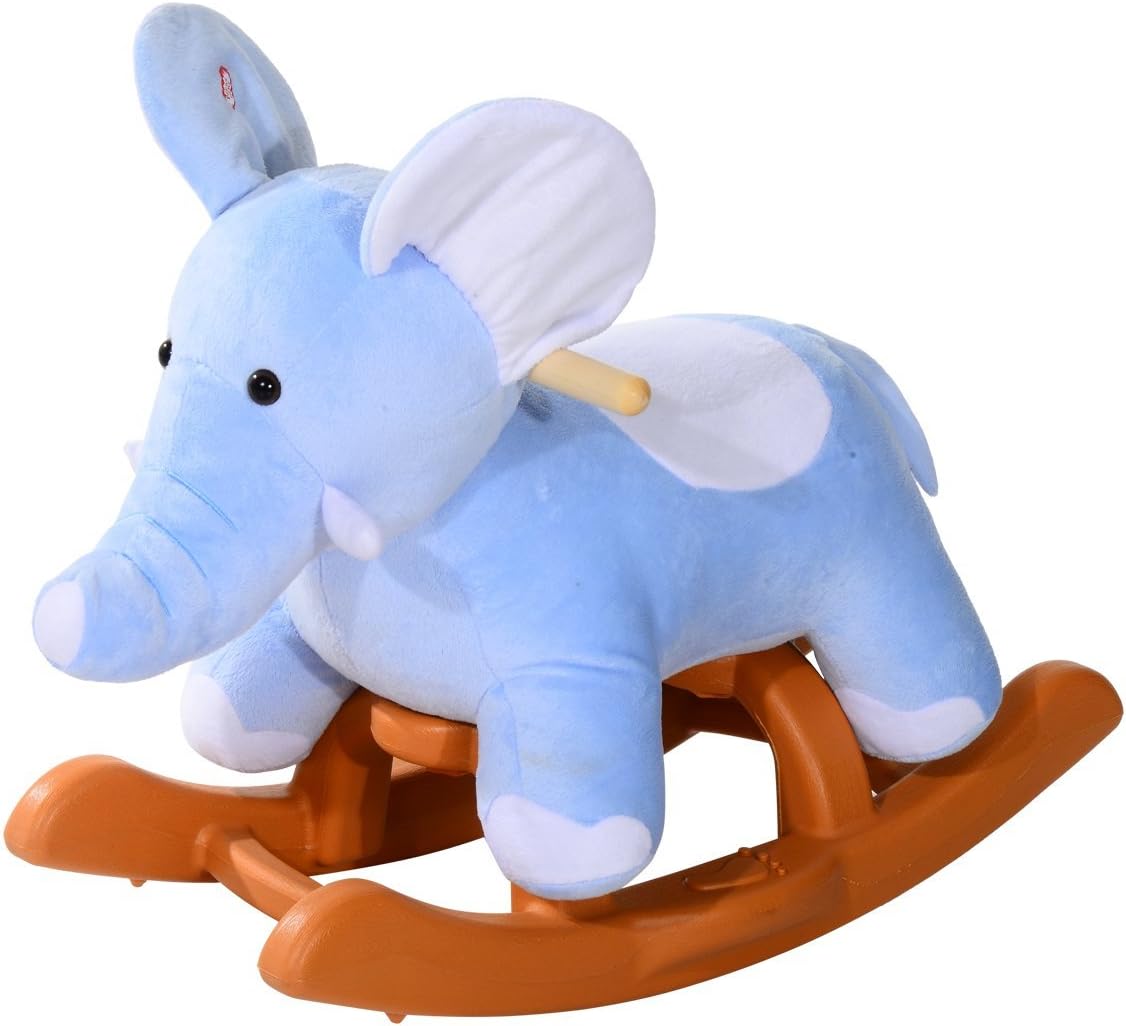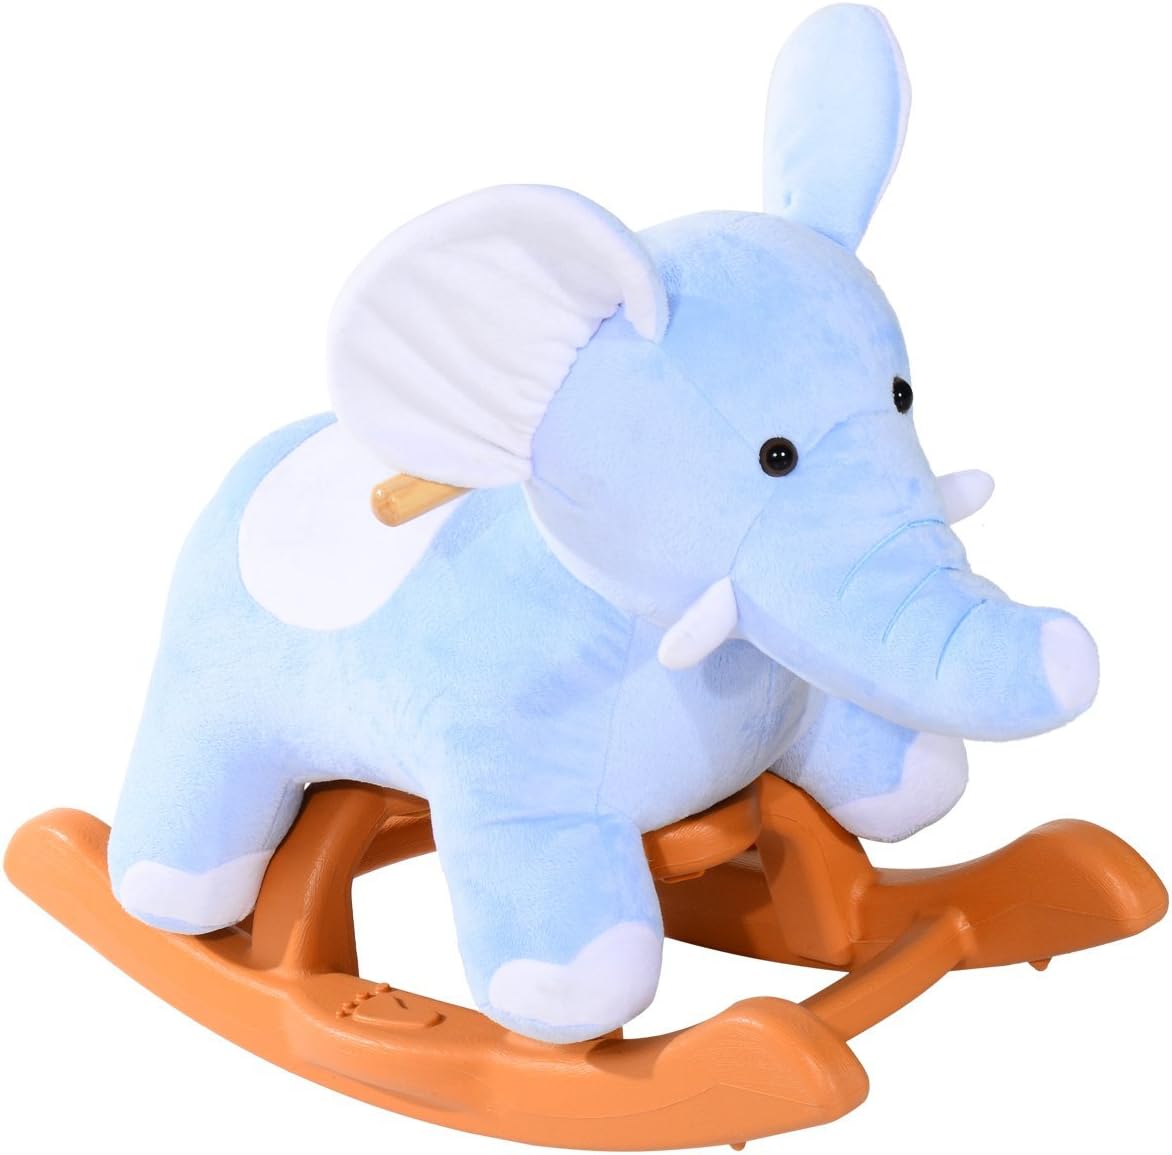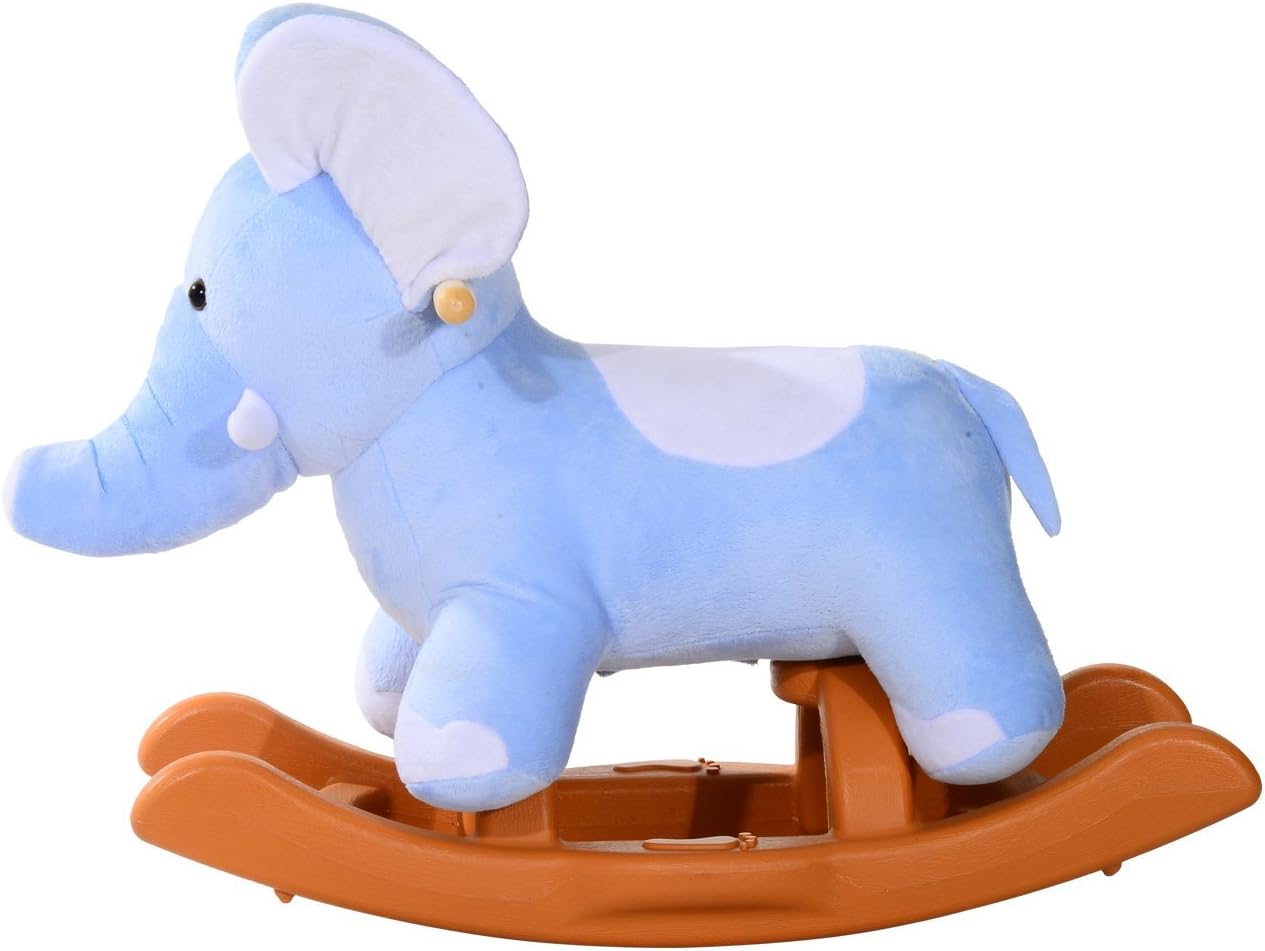
Qaba Kids Plush Rocking Horse-Style Elephant Theme Rocker Chair
Category: Toys & Games
Try a new spin on the "rocking horse" with this fun and colorful elephant!   The perfect unity of classic and comfortable! With this colorful rocking horse you can have a unique plush character along with a comfortable saddle position for your child to have fun in. The bottom is lined with two curved rails to give the animal a forward and backward rock. The child can control this with their body movement in the saddle and with the handles provided on the side of the animal's head. This horse is perfect as a permanent piece of "toy furniture" in a bedroom or play area and is sturdy enough to last for years. What a great way to bridge the generations between you and your child with a toy that you remember from your childhood. Features: - Comfortably rocks back and forth  - Durable lightweight frame  - Soft plush seat allows for hours of fun  - Dual rail bottom frame for rocking Specifications: - Character: Elephant  - Overall: 28"L x 11.25"W x 16.75"H  - Seat Height: 12.25"  - Recommended for ages 18 months and up  - Weight Capacity: 80 lbs
Features: Comfortably rocks back and forth | Durable lightweight frame | Soft plush seat allows for hours of fun | Dual rail bottom frame for rocking | Recommended for ages 18 months and up